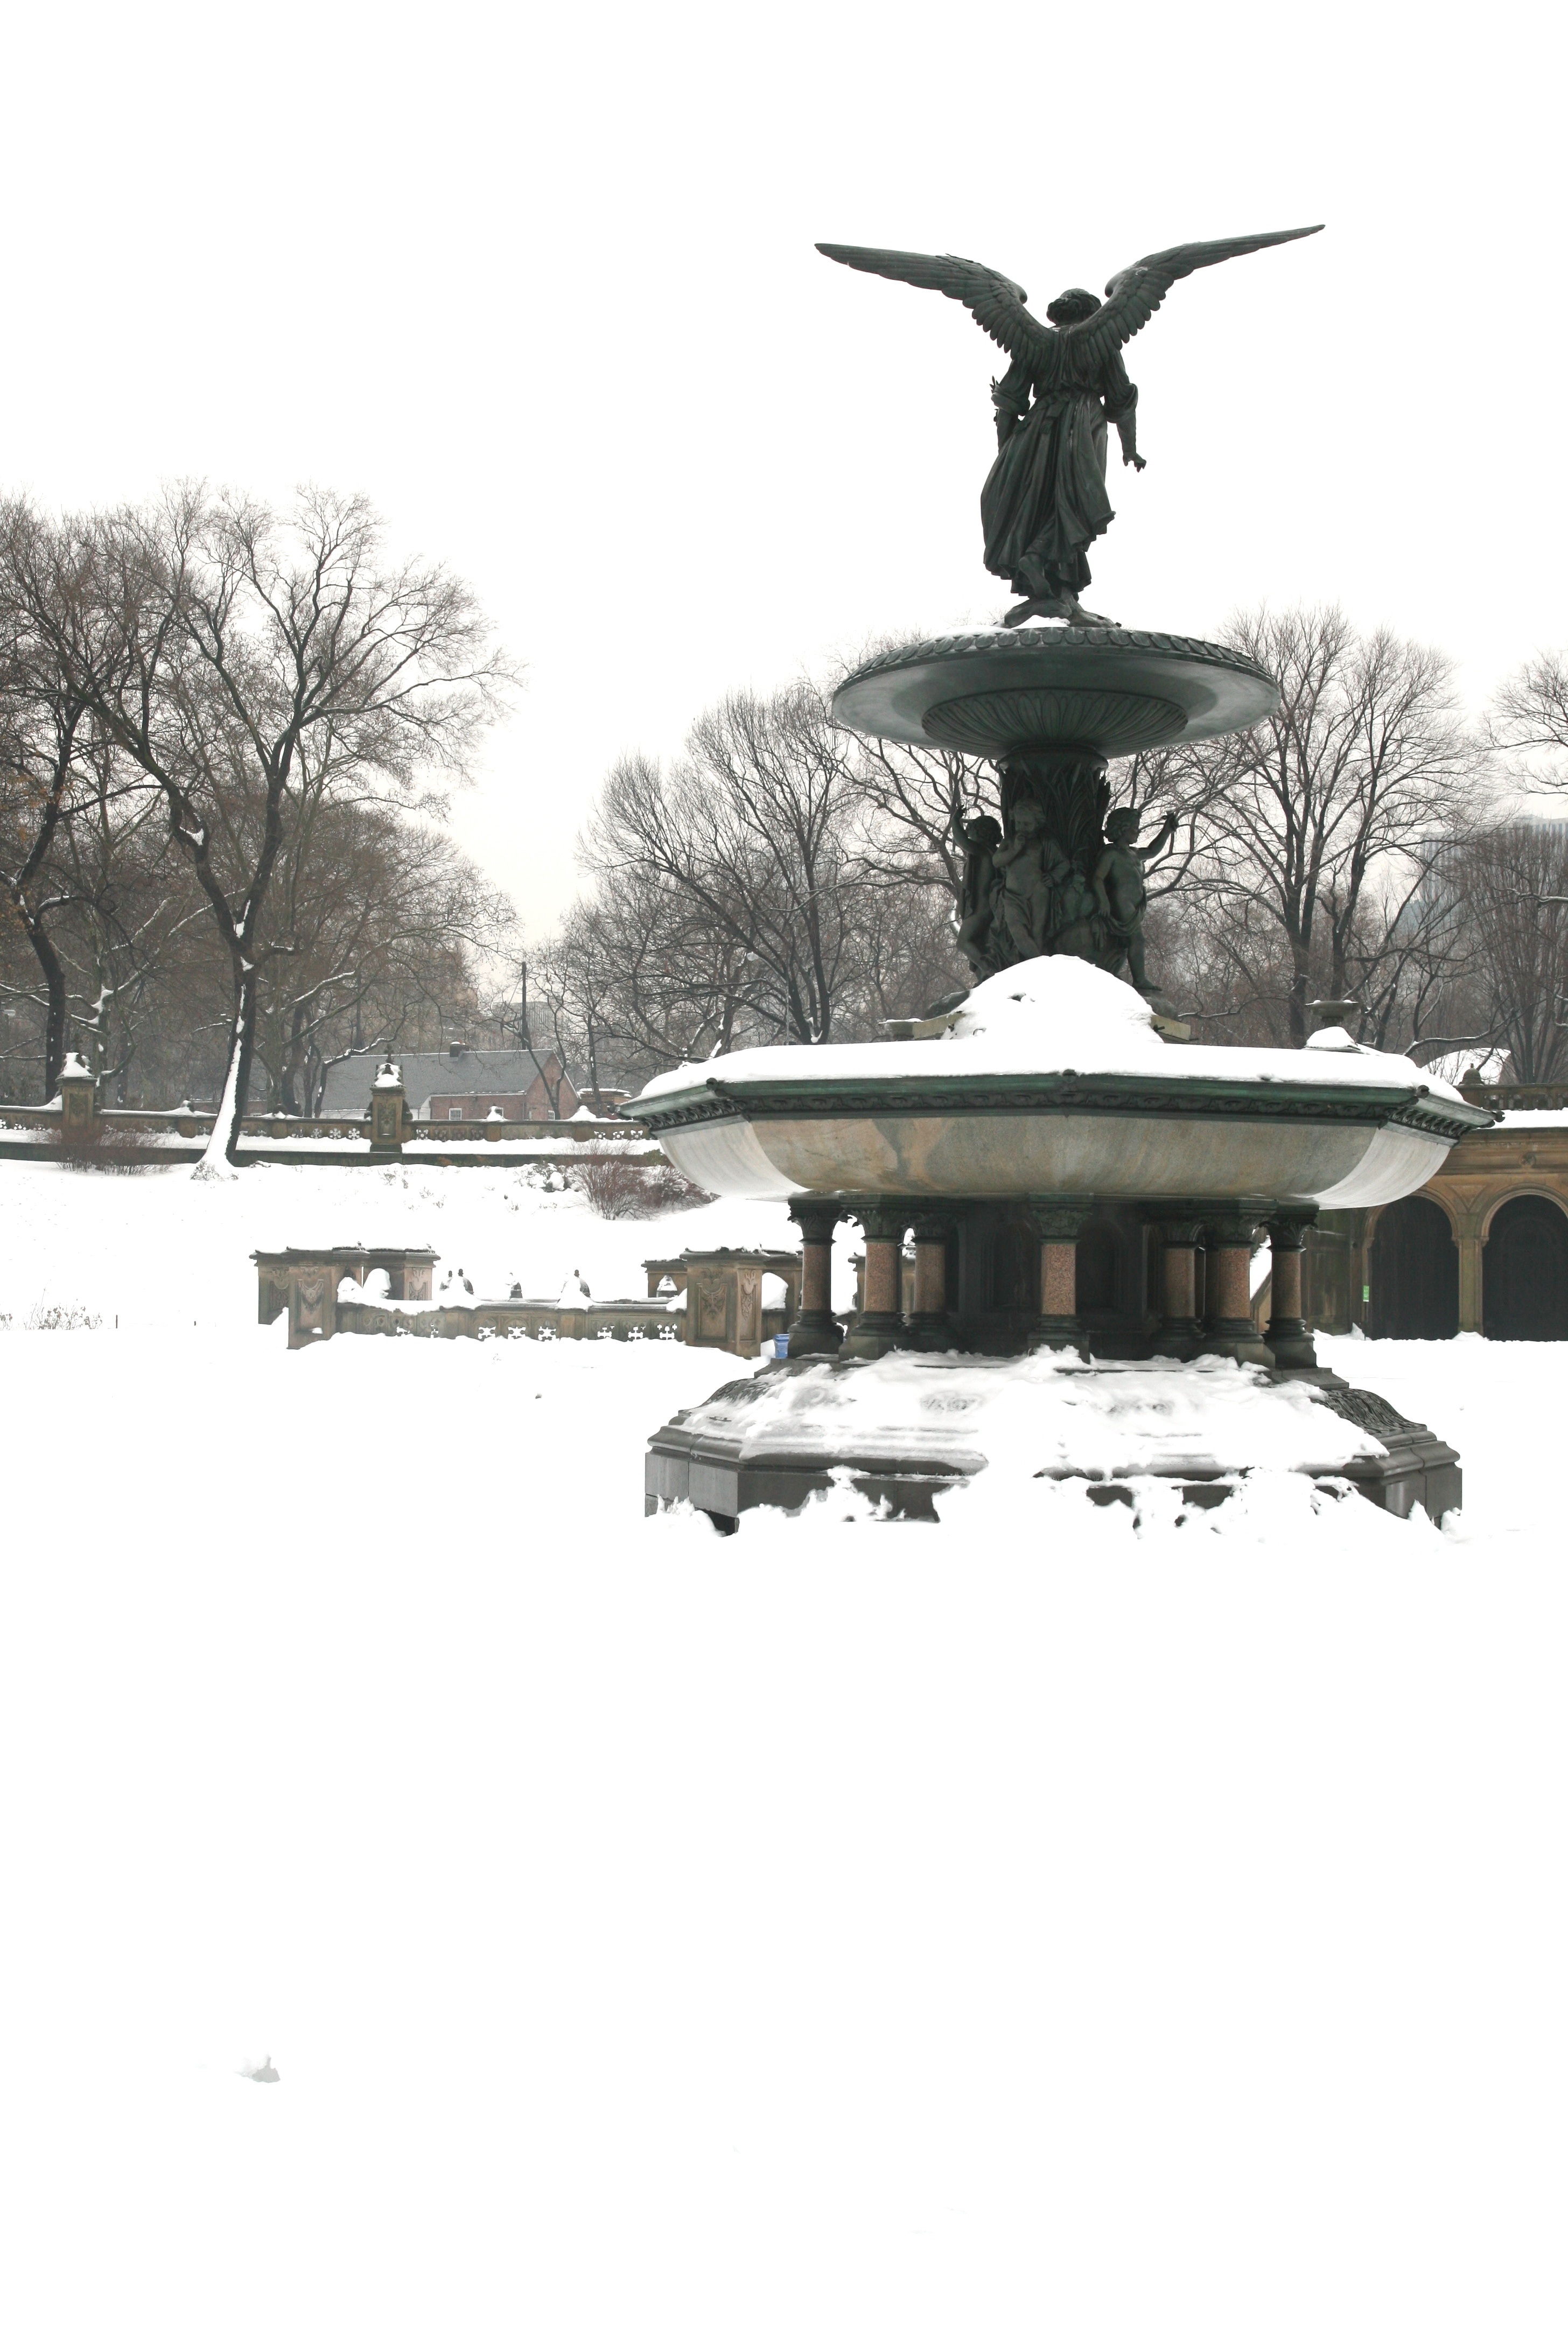
branch, snow, winter, manhattan, statue, nyc, park, lighting, sculpture, hiver, neige, newyork, newyorkcity, light fixture, ny, fountain, centralpark, 5d, canon5d, bethesdafountain